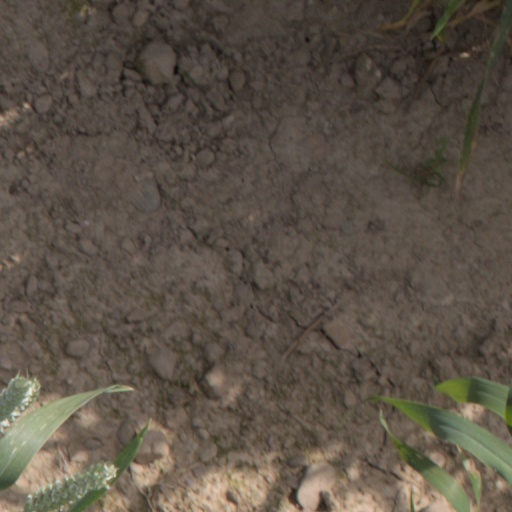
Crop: wheat